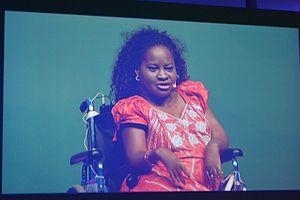
Aïssatou Cissé, née en 1970 ou 1971, est une femme de lettres sénégalaise.